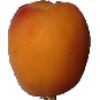
Label: apricot